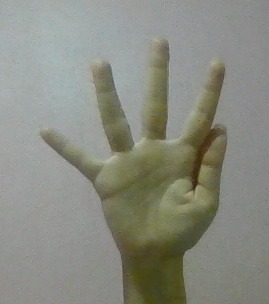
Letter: sheen